Akai Pegasus

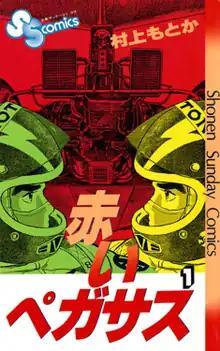
First volume cover

, is a Japanese manga series written and illustrated by Motoka Murakami. It was serialized in Shogakukan's "Weekly Shōnen Sunday" from June 1975 to September 1977.